Municipal Police (Indonesia)

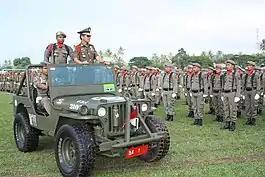
Satpol PP policemen being inspected by the governor of West Sumatra, Irwan Prayitno in 2016 wearing the uniform as the Chief of the Provincial Municipal Police

According to the Government Regulation No. 6 of 2010 regarding the "Satuan Polisi Pamong Praja", its functions are: